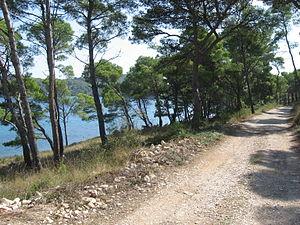
Telašćica est une baie située au sud de l'île de Dugi Otok en Croatie dans la mer Adriatique. C'est le plus grand abri naturel en mer Adriatique, réputé sûr pour tous types de bateaux.